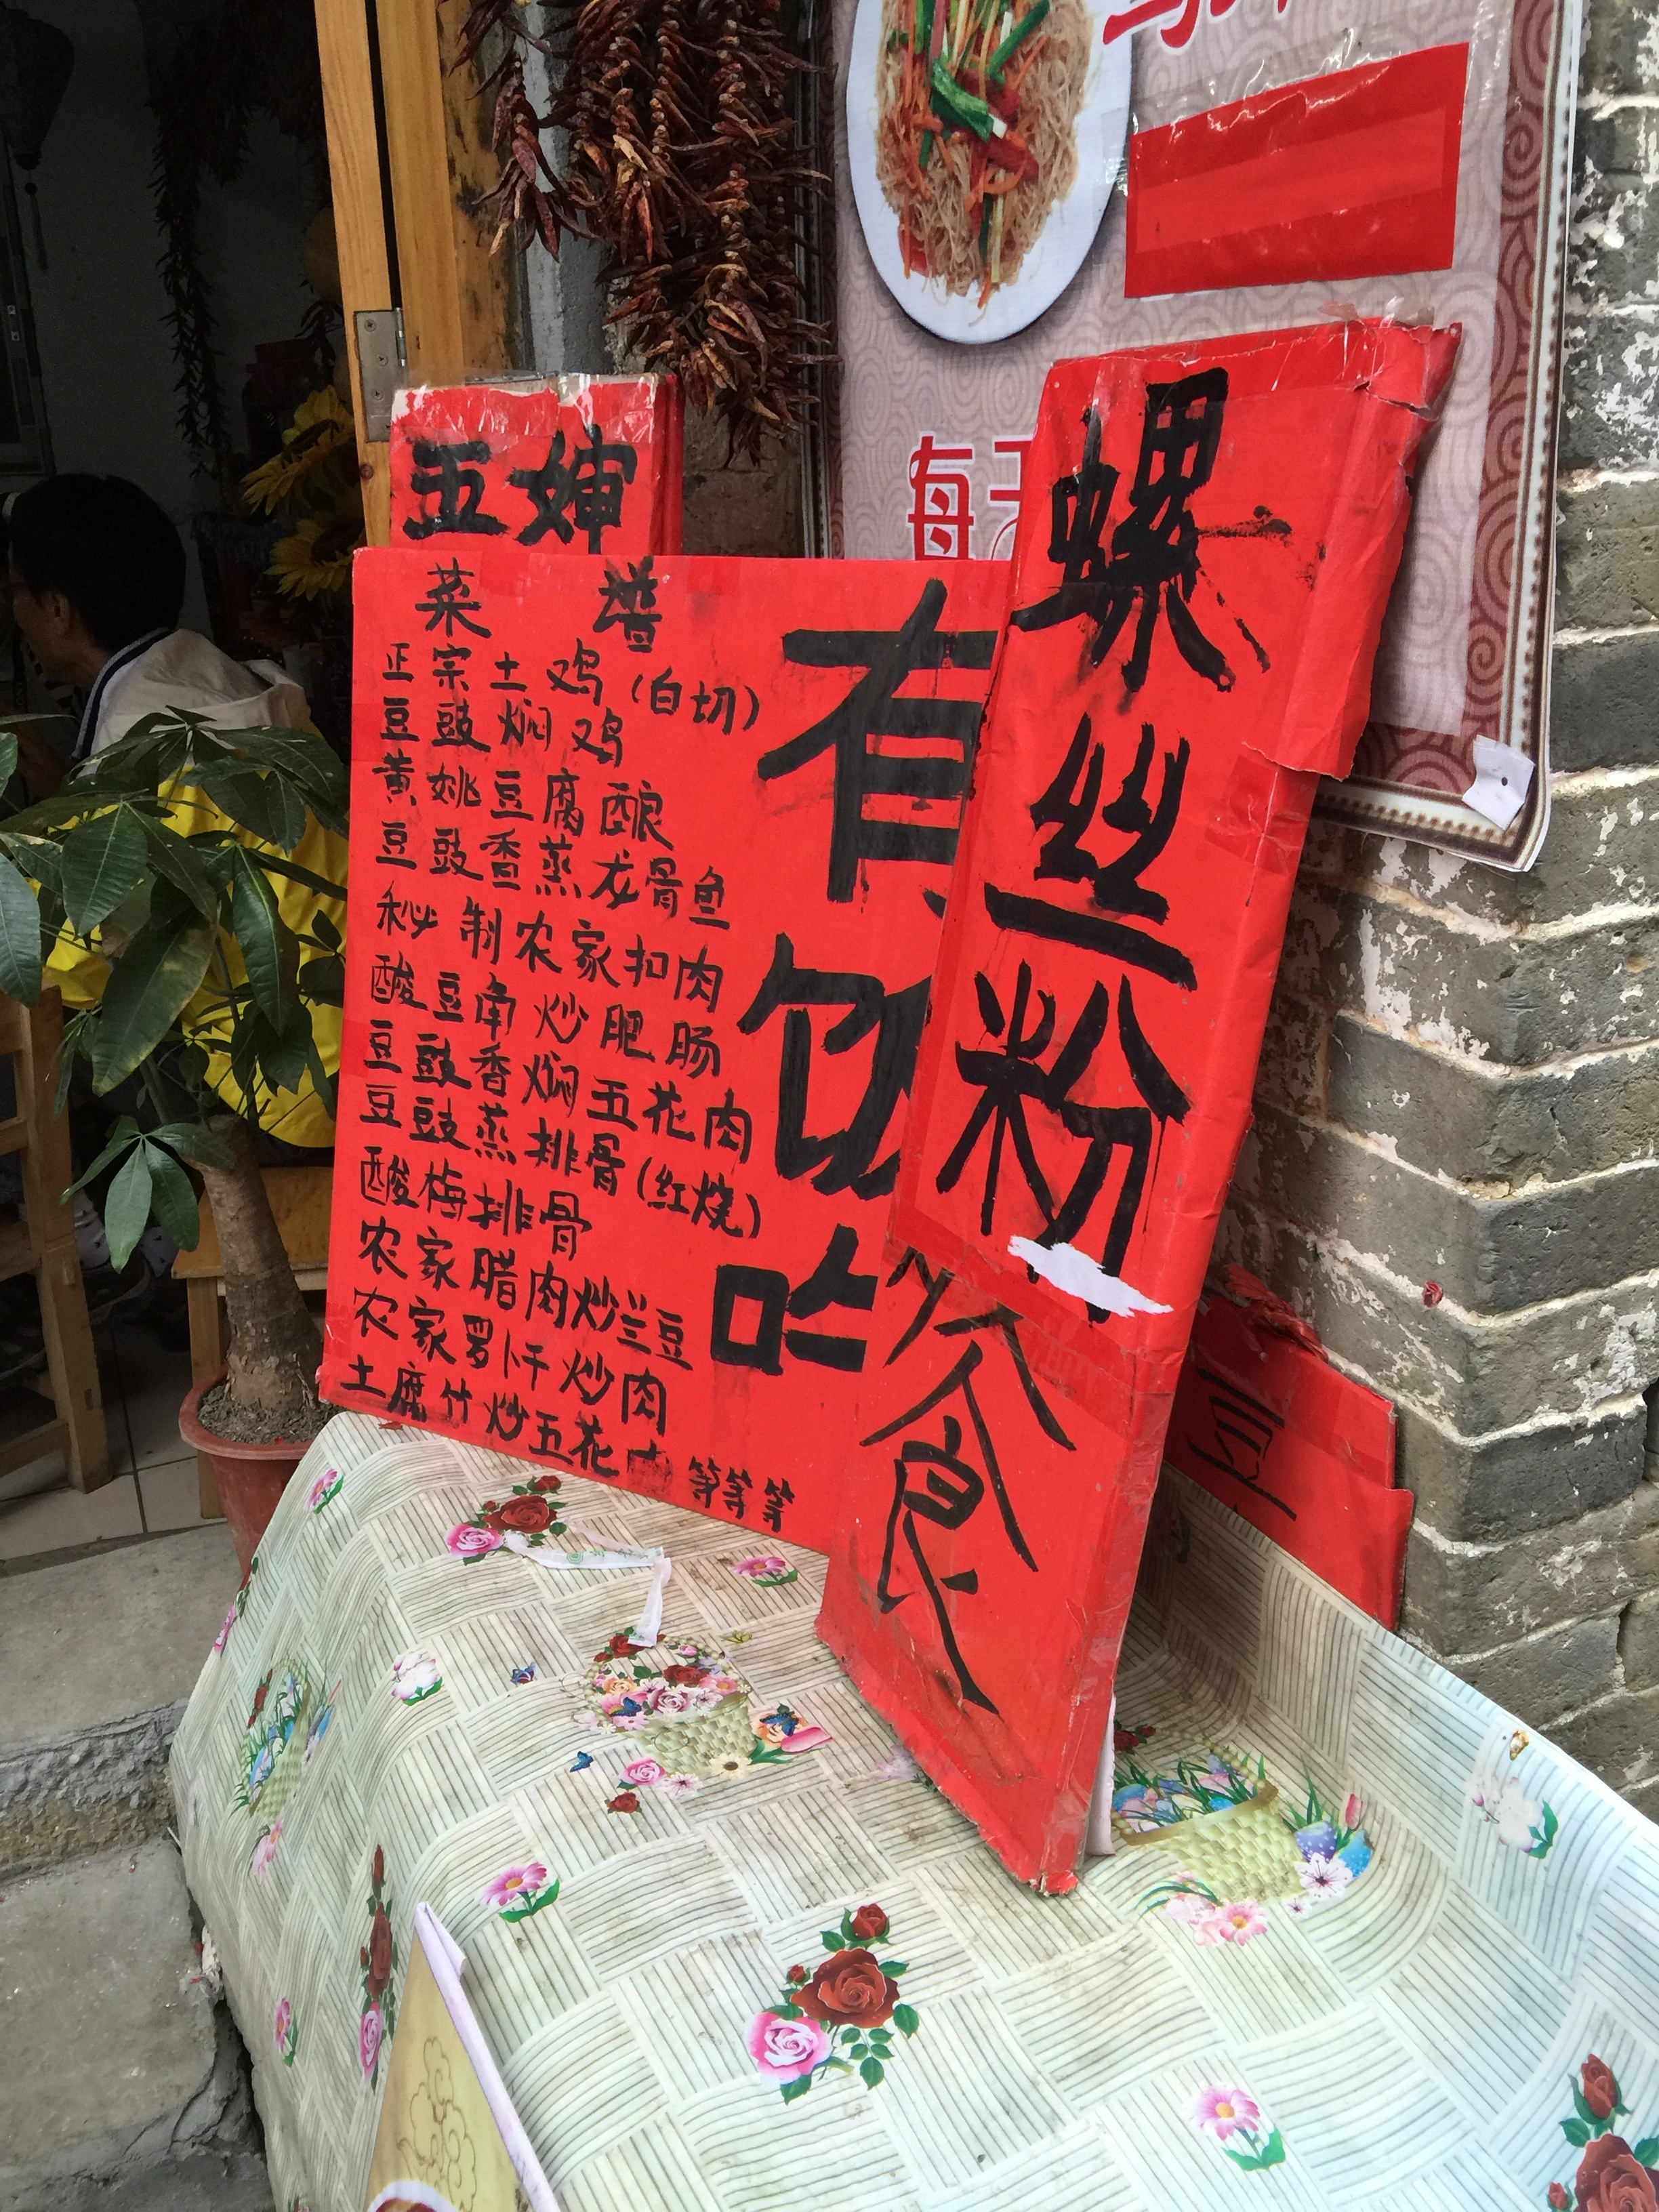
huang yao ancient town, snail powder, features food